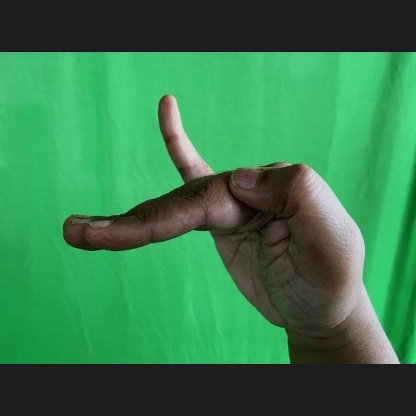
Mudra: Hamsapaksha